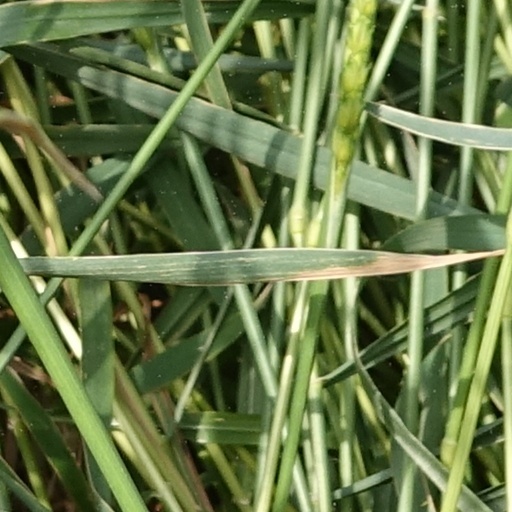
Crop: wheat